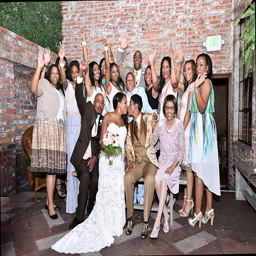
newlyweds pose with family members .